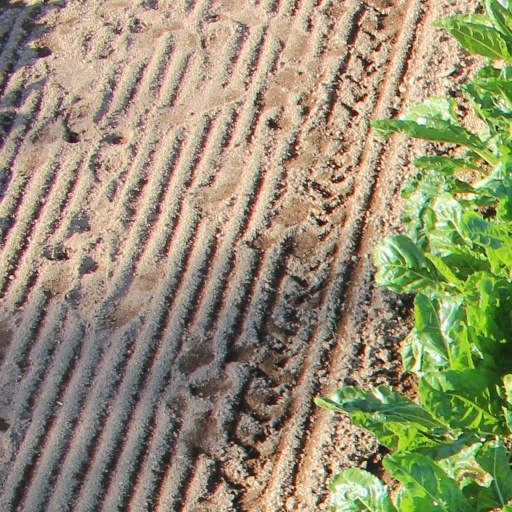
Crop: sugar beet